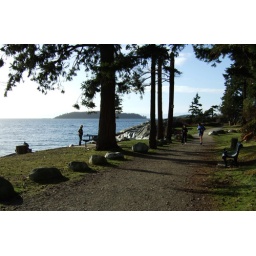
Joggers run through Snicket Park as a lady walks her dog along the beach in Sechelt, BC